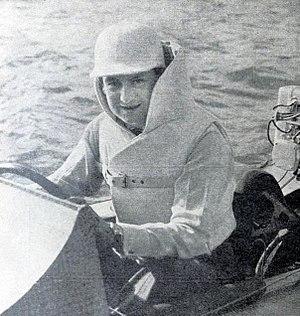
Jean Dupuy en 1934.
Jean Dupuy est un pilote de courses motonautiques français des années 1930.